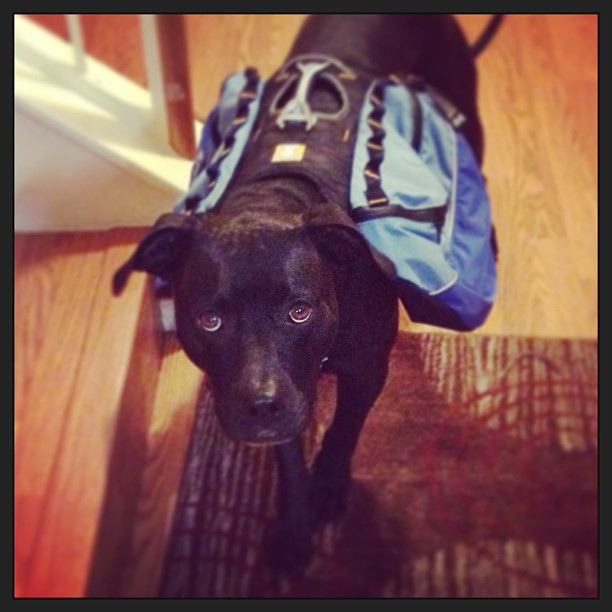
user: Given an image and a question. Answer the question in a short answer. Question: Where can i buy bags like this dog is wearing? Short Answer:
assistant: amazon